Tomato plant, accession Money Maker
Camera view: vertical (180 deg); turntable rotation: 270 degrees
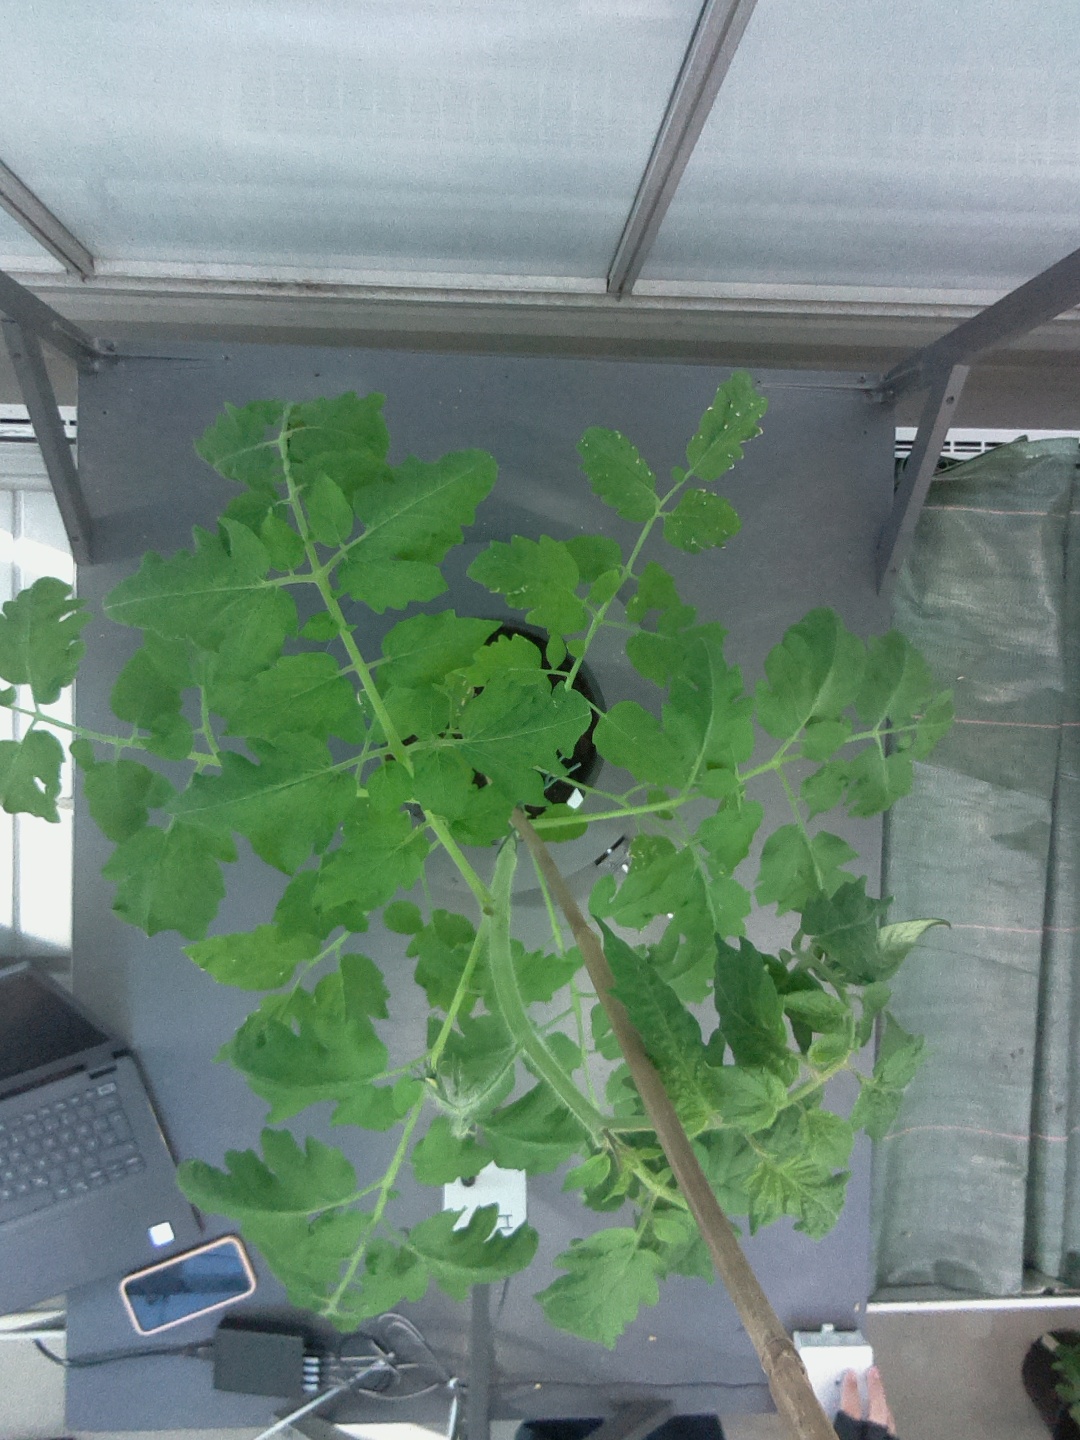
BBCH growth stage 60: First flowers open